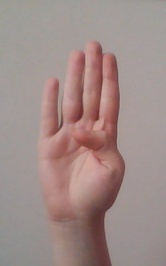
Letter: kaaf